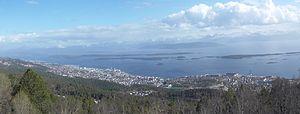
Molde est une ville et une commune norvégienne située dans le district du Romsdal, dans le comté du Møre og Romsdal. Elle est placée sur le rivage nord du Romsdalsfjord, sur la Péninsule Romsdal qui entoure le Fannefjord et Moldefjord. La ville compte, au 1ᵉʳ janvier 2012, 20 132 habitants pour une superficie de 364 km². Il s'agit de la 24ᵉ agglomération norvégienne en nombre d'habitants, et de la 254ᵉ en superficie.